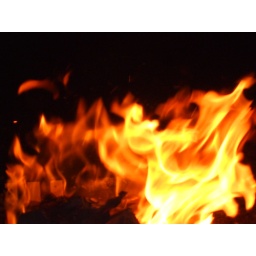
Flames from a shoe box full of wood, taken at night, in my back garden.